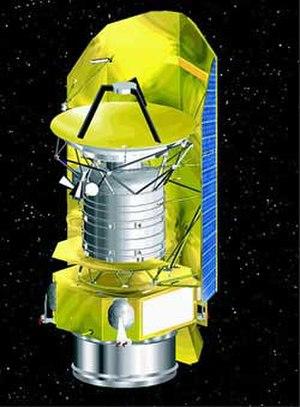
Centre spatial de Cannes - Mandelieu est le « nom d'usage » donné par l'association Cannes Aéro Spatial Patrimoine, lors de son étude historique de l'établissement industriel chargé de la réalisation de satellites artificiels, situé en bord de mer à cheval sur les communes de Cannes et Mandelieu.
Herschel est un télescope spatial infrarouge développé par l'Agence spatiale européenne opérationnel entre 2009 et 2013. Son objectif scientifique est de réaliser des observations astronomiques dans les domaines de l'infrarouge lointain et submillimétrique pour étudier la naissance des étoiles, la formation et l'évolution des galaxies primitives ainsi que la chimie du milieu spatial.
Cet article présente la liste des sondes spatiales envoyées vers les objets du système solaire, y compris celles qui ont échoué. Les simples survols lors de manœuvres d'assistance gravitationnelle et les projets confirmés de futures missions sont également recensés, mais pas les projets de missions spatiales annulés ou non confirmés.